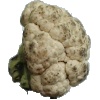
Label: cauliflower